Capitation fee

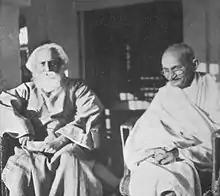
Tagore and Gandhi; 'Knowledge without Character' and 'Commerce without Morality' were social sins for Mahatma Gandhi.

This practice is widely prevalent in private colleges and universities in India, especially those that grant baccalaureate degrees in engineering, IT and sciences for which the demand for admissions exceeds the supply, but a number of technical educations has been closing down in recent years, and many seats go vacant.